Hebrews 9

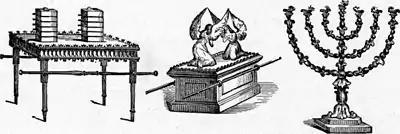
From left: The Table of Show-Bread, Ark of the Covenant, and Lampstand (Golden Candlestick) of the Biblical Tabernacle.

The defining moment in current situation is when 'Christ came' as High Priest to fulfill the symbolized act of yearly ritual.